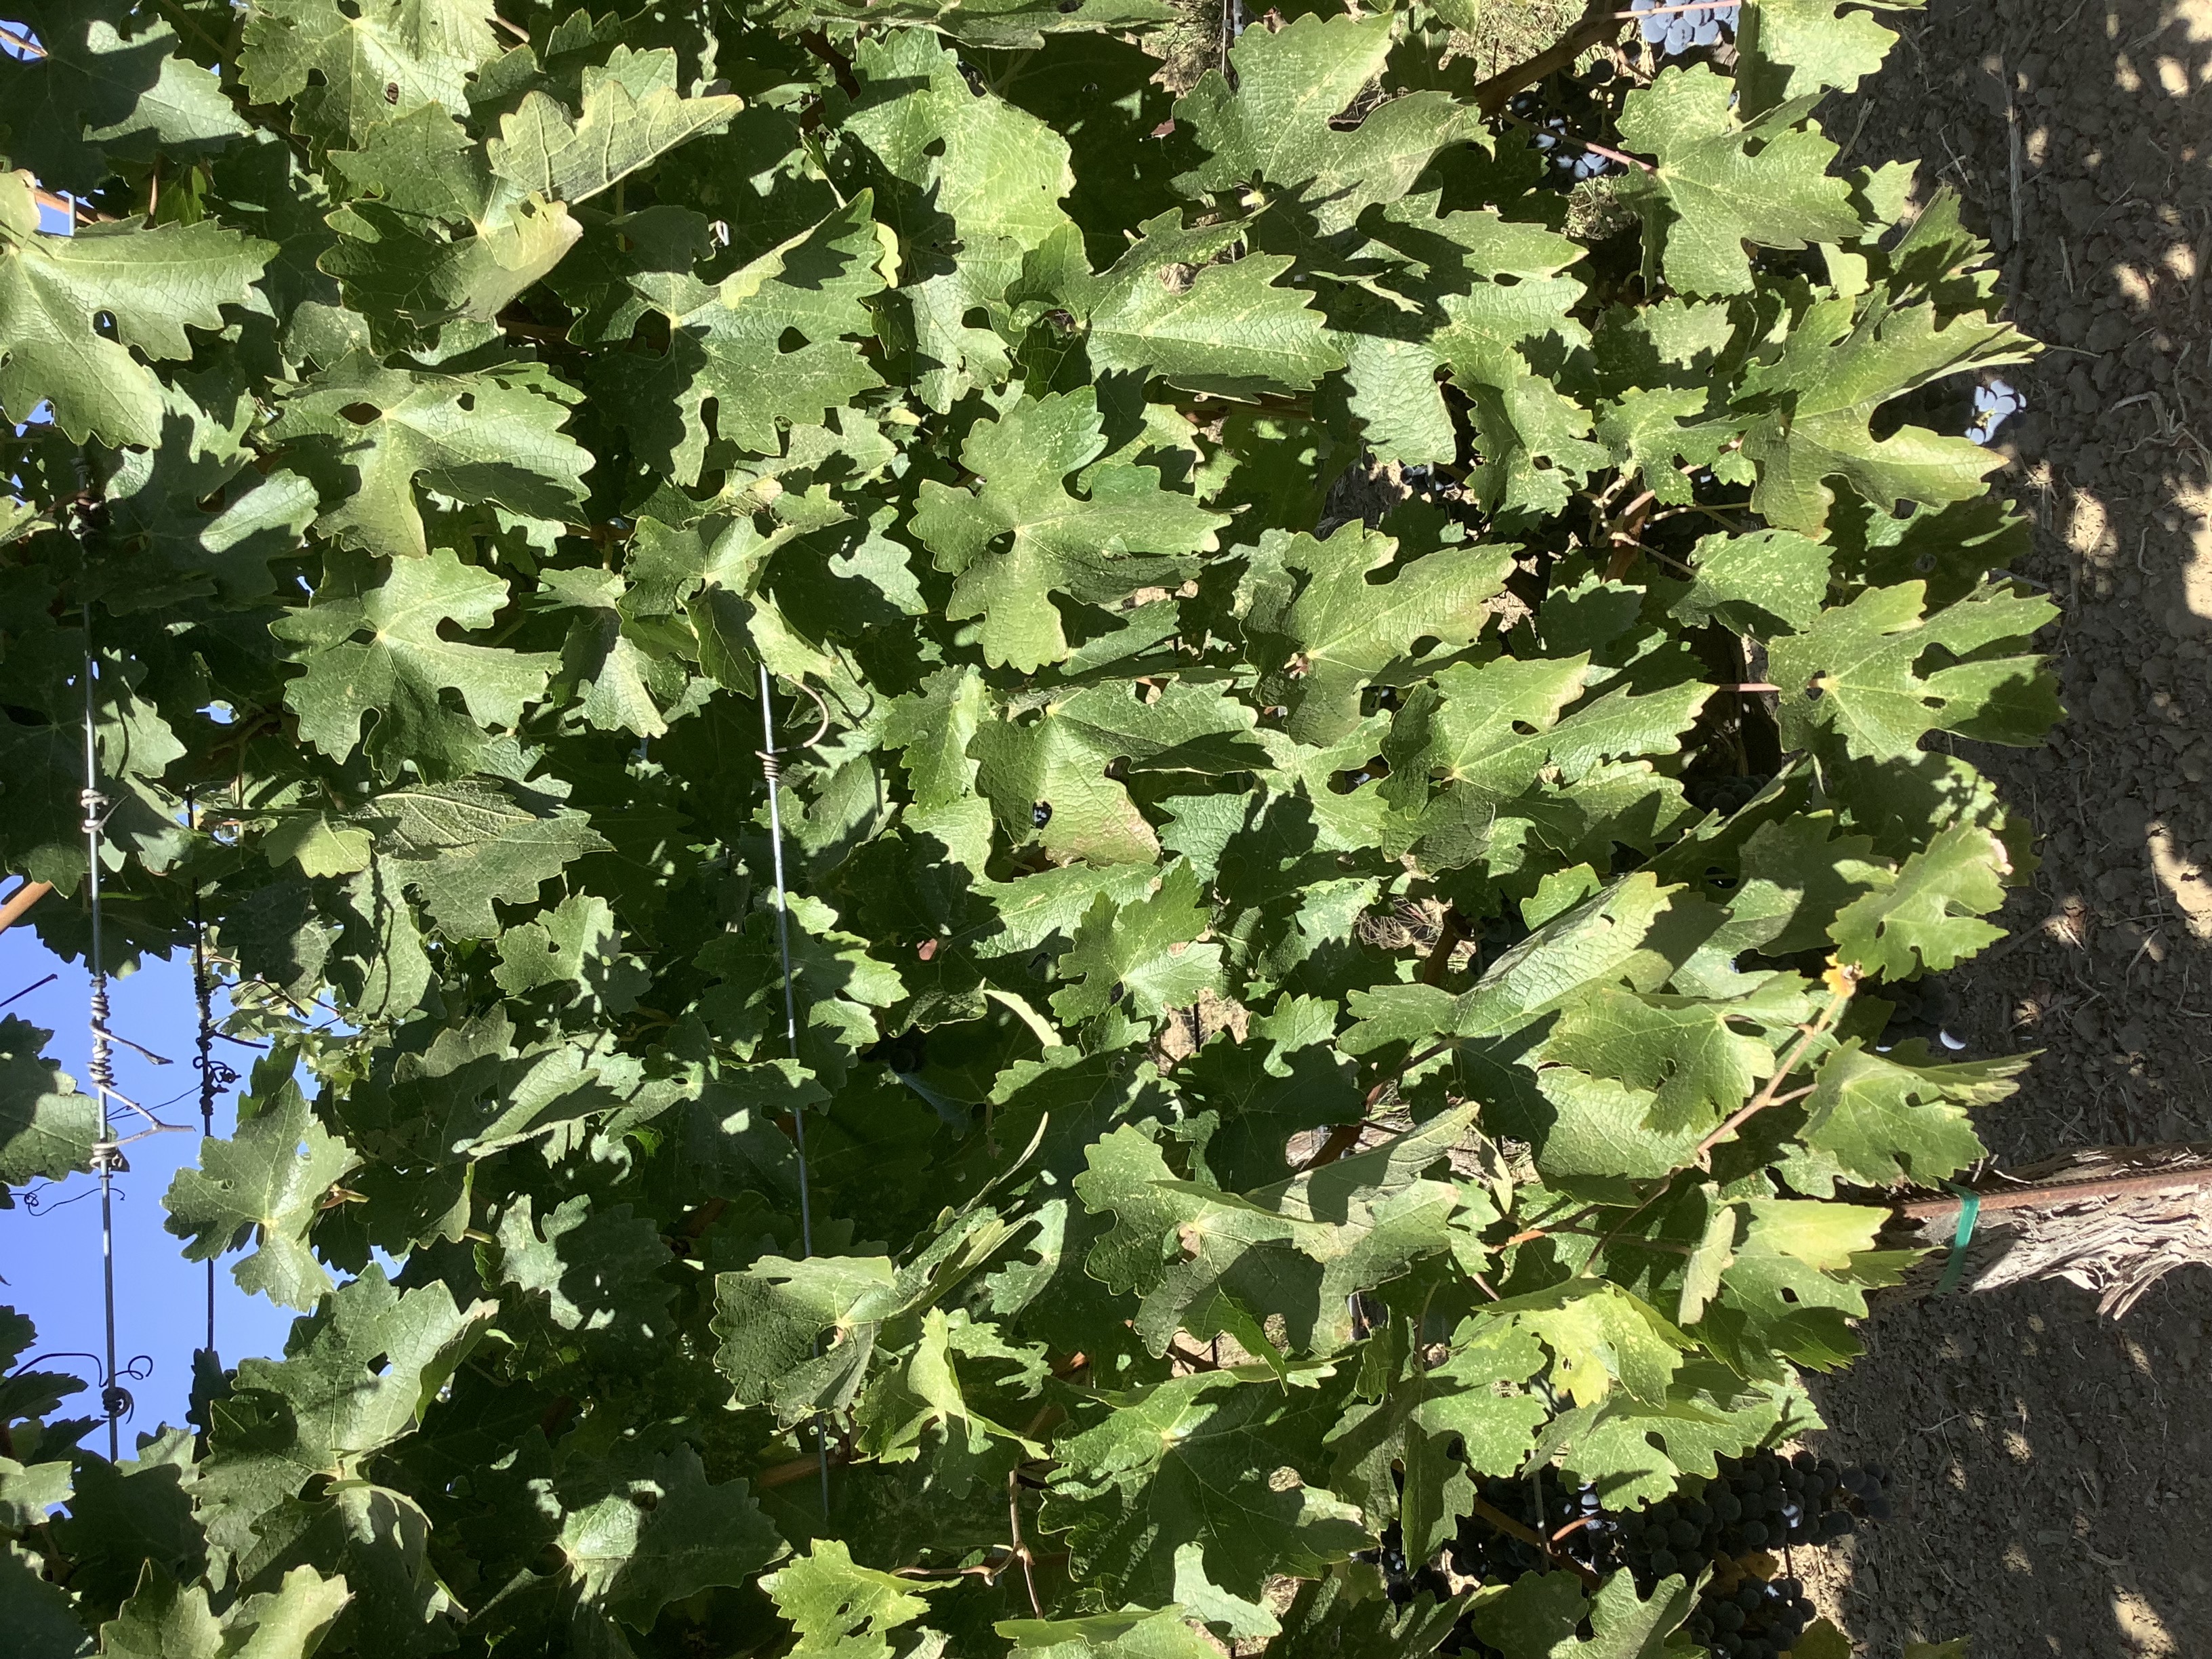
Label: No Virus